Linda Finch

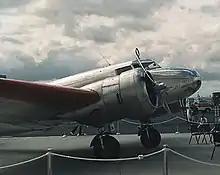
Finch's Electra 10E in 2007

Finch is said to have spent $1 million refurbishing the plane. Pratt & Whitney donated $4.5 million toward the cost of the World Flight 1997 trip, with $3 million spent on the educational program and $1.5 million for the plane. Earhart's Electra was powered by Pratt & Whitney Wasp engines. About $1 million more in donations was needed to cover the total cost of the World Flight 1997 trip and educational program. Also based in Hartford, Connecticut, the newspaper "Hartford Courant" contributed to the trip's funding. The navigational equipment for the Electra and the plane that flew along with Finch were donated by the Universal Avionics Systems Corporation out of Tucson.